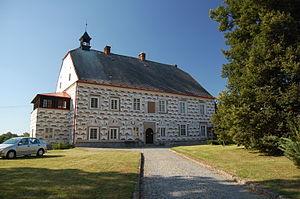
Jaroměřice est une commune du district de Svitavy, dans la région de Pardubice, en Tchéquie. Sa population s'élevait à 1 202 habitants en 2017.